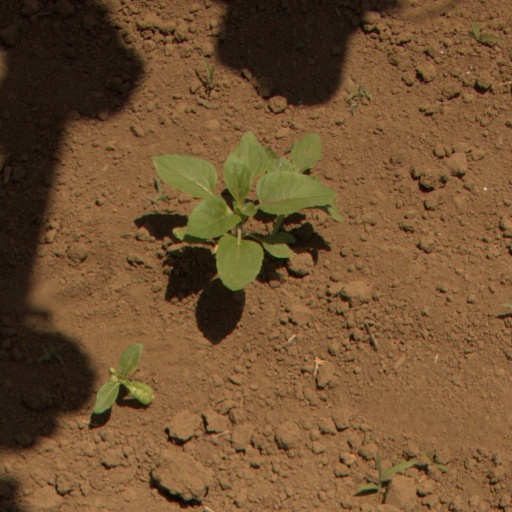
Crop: Jerusalem artichoke